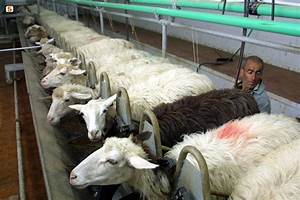
Label: pecora